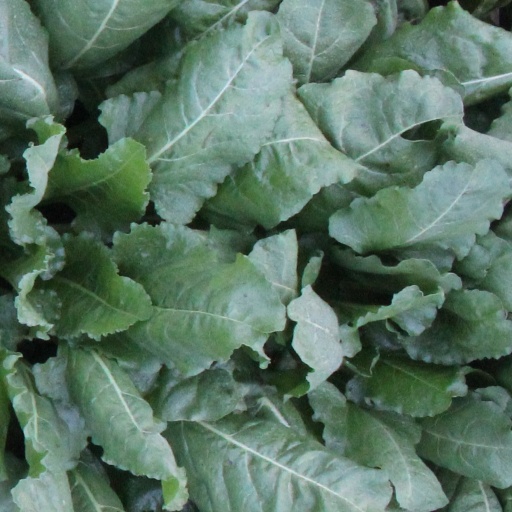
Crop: sugar beet